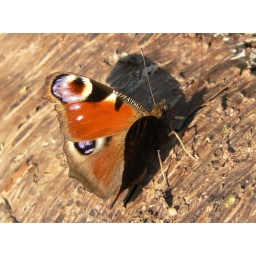
Peacock butterfly on a tree stump in our back garden.